Gasolin AG

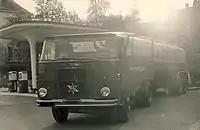
A Gasolin tanker from the early 1960's. In the background a petrol-station canopy supported by mushroom-shaped pillars

With the transition to wartime economy in September 1939 and the associated central state control by the Arbeitsgemeinschaft Mineralölverteilung (AMV, working-group for mineral oil distribution), the brand names disappeared, and the petrol stations were subsumed by the Central Office for Mineral Oil. The distribution syndicate of the AMV supplied unbranded petrol on provision of a fuel pass or purchase certificate.